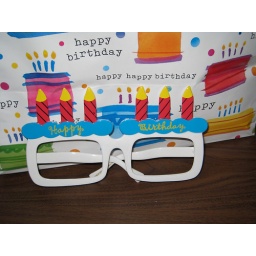
Birthday glasses in front of never-ending birtday bag